Exit Project

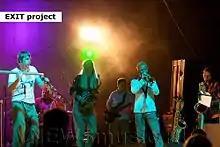
on stage

Music of EXIT project is issued under Creative Commons CC-BY-ND, which allows anyone to use it for any (including commercial) purposes with requirement to credit and cite the author with default prohibition to make any derivative works out of it without the consent of the author. The music is subject for copying, broadcasting and sending/spreading among fans. Licensing and live concerts are perceived as the main source of revenue for an artist.